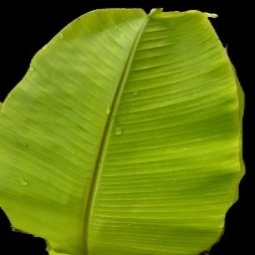
Label: Sulphur